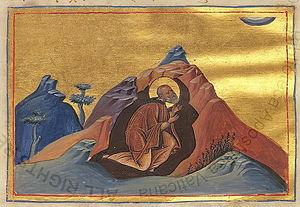
Paul le Simple est un ermite égyptien disciple d'Antoine le Grand. Jean Climaque, abbé du Sinaï, écrit : « Paul le Simple est un exemple pour nous car il fut le type et la règle de la sainte simplicité ». Paul le Simple était contemporain de Paul de Thèbes, le premier ermite. Le récit de sa vie est rapporté dans Palladios, De Vitis Patrum 8.28 et Histoire Lausiaque 22 et dans Rufin d'Aquilée, Historia Monachorum 31.